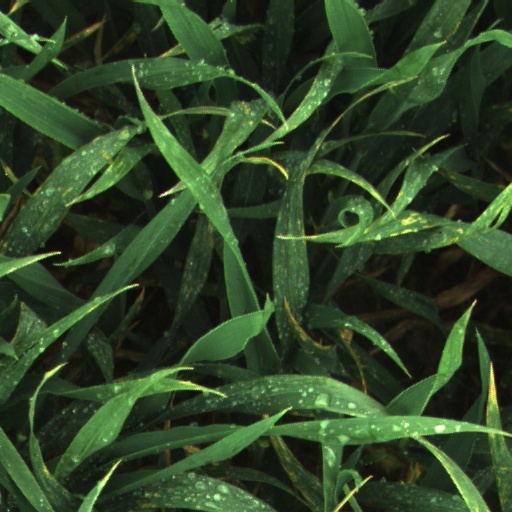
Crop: wheat